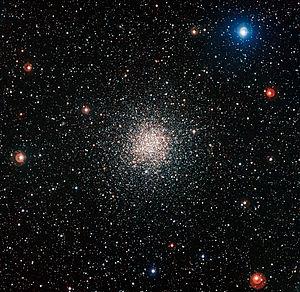
Voici une liste non exhaustive d'amas stellaires, classée par ordre alphabétique de constellations.